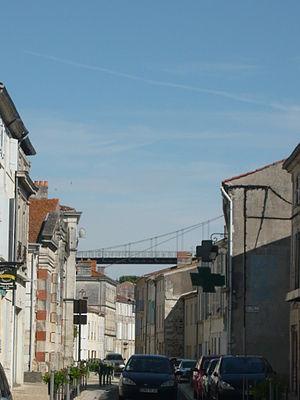
Vue sur le pont depuis une rue du centre-ville de Tonnay-Charente (17).
Tonnay-Charente est une commune du Sud-Ouest de la France située dans le département de la Charente-Maritime. Ses habitants sont appelés les Tonnacquois et les Tonnacquoises.
Cet article présente les faits historiques notables de la ville de Tonnay-Charente, ville du sud-ouest de la France, située dans le département de la Charente-Maritime, en Saintonge et à la frontière de l'Aunis.